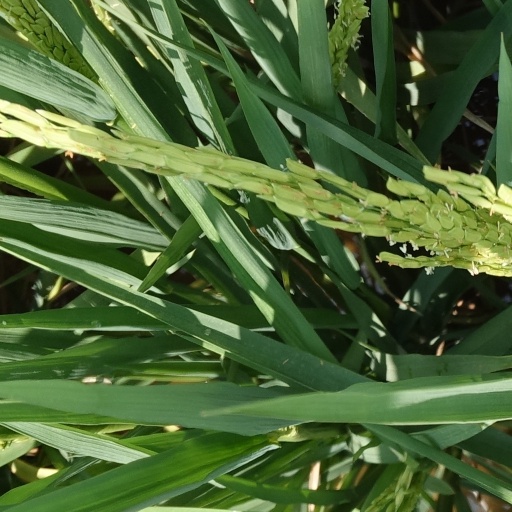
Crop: rice